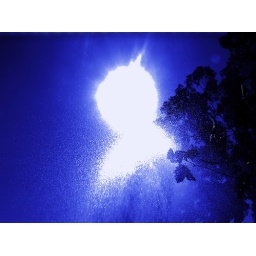
Fight between water and sun. Taken in blue